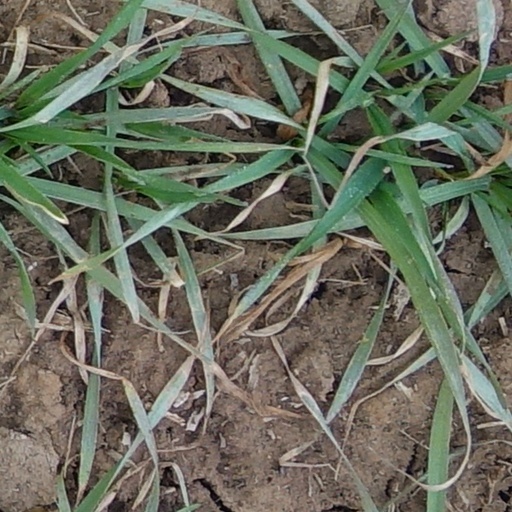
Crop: wheat